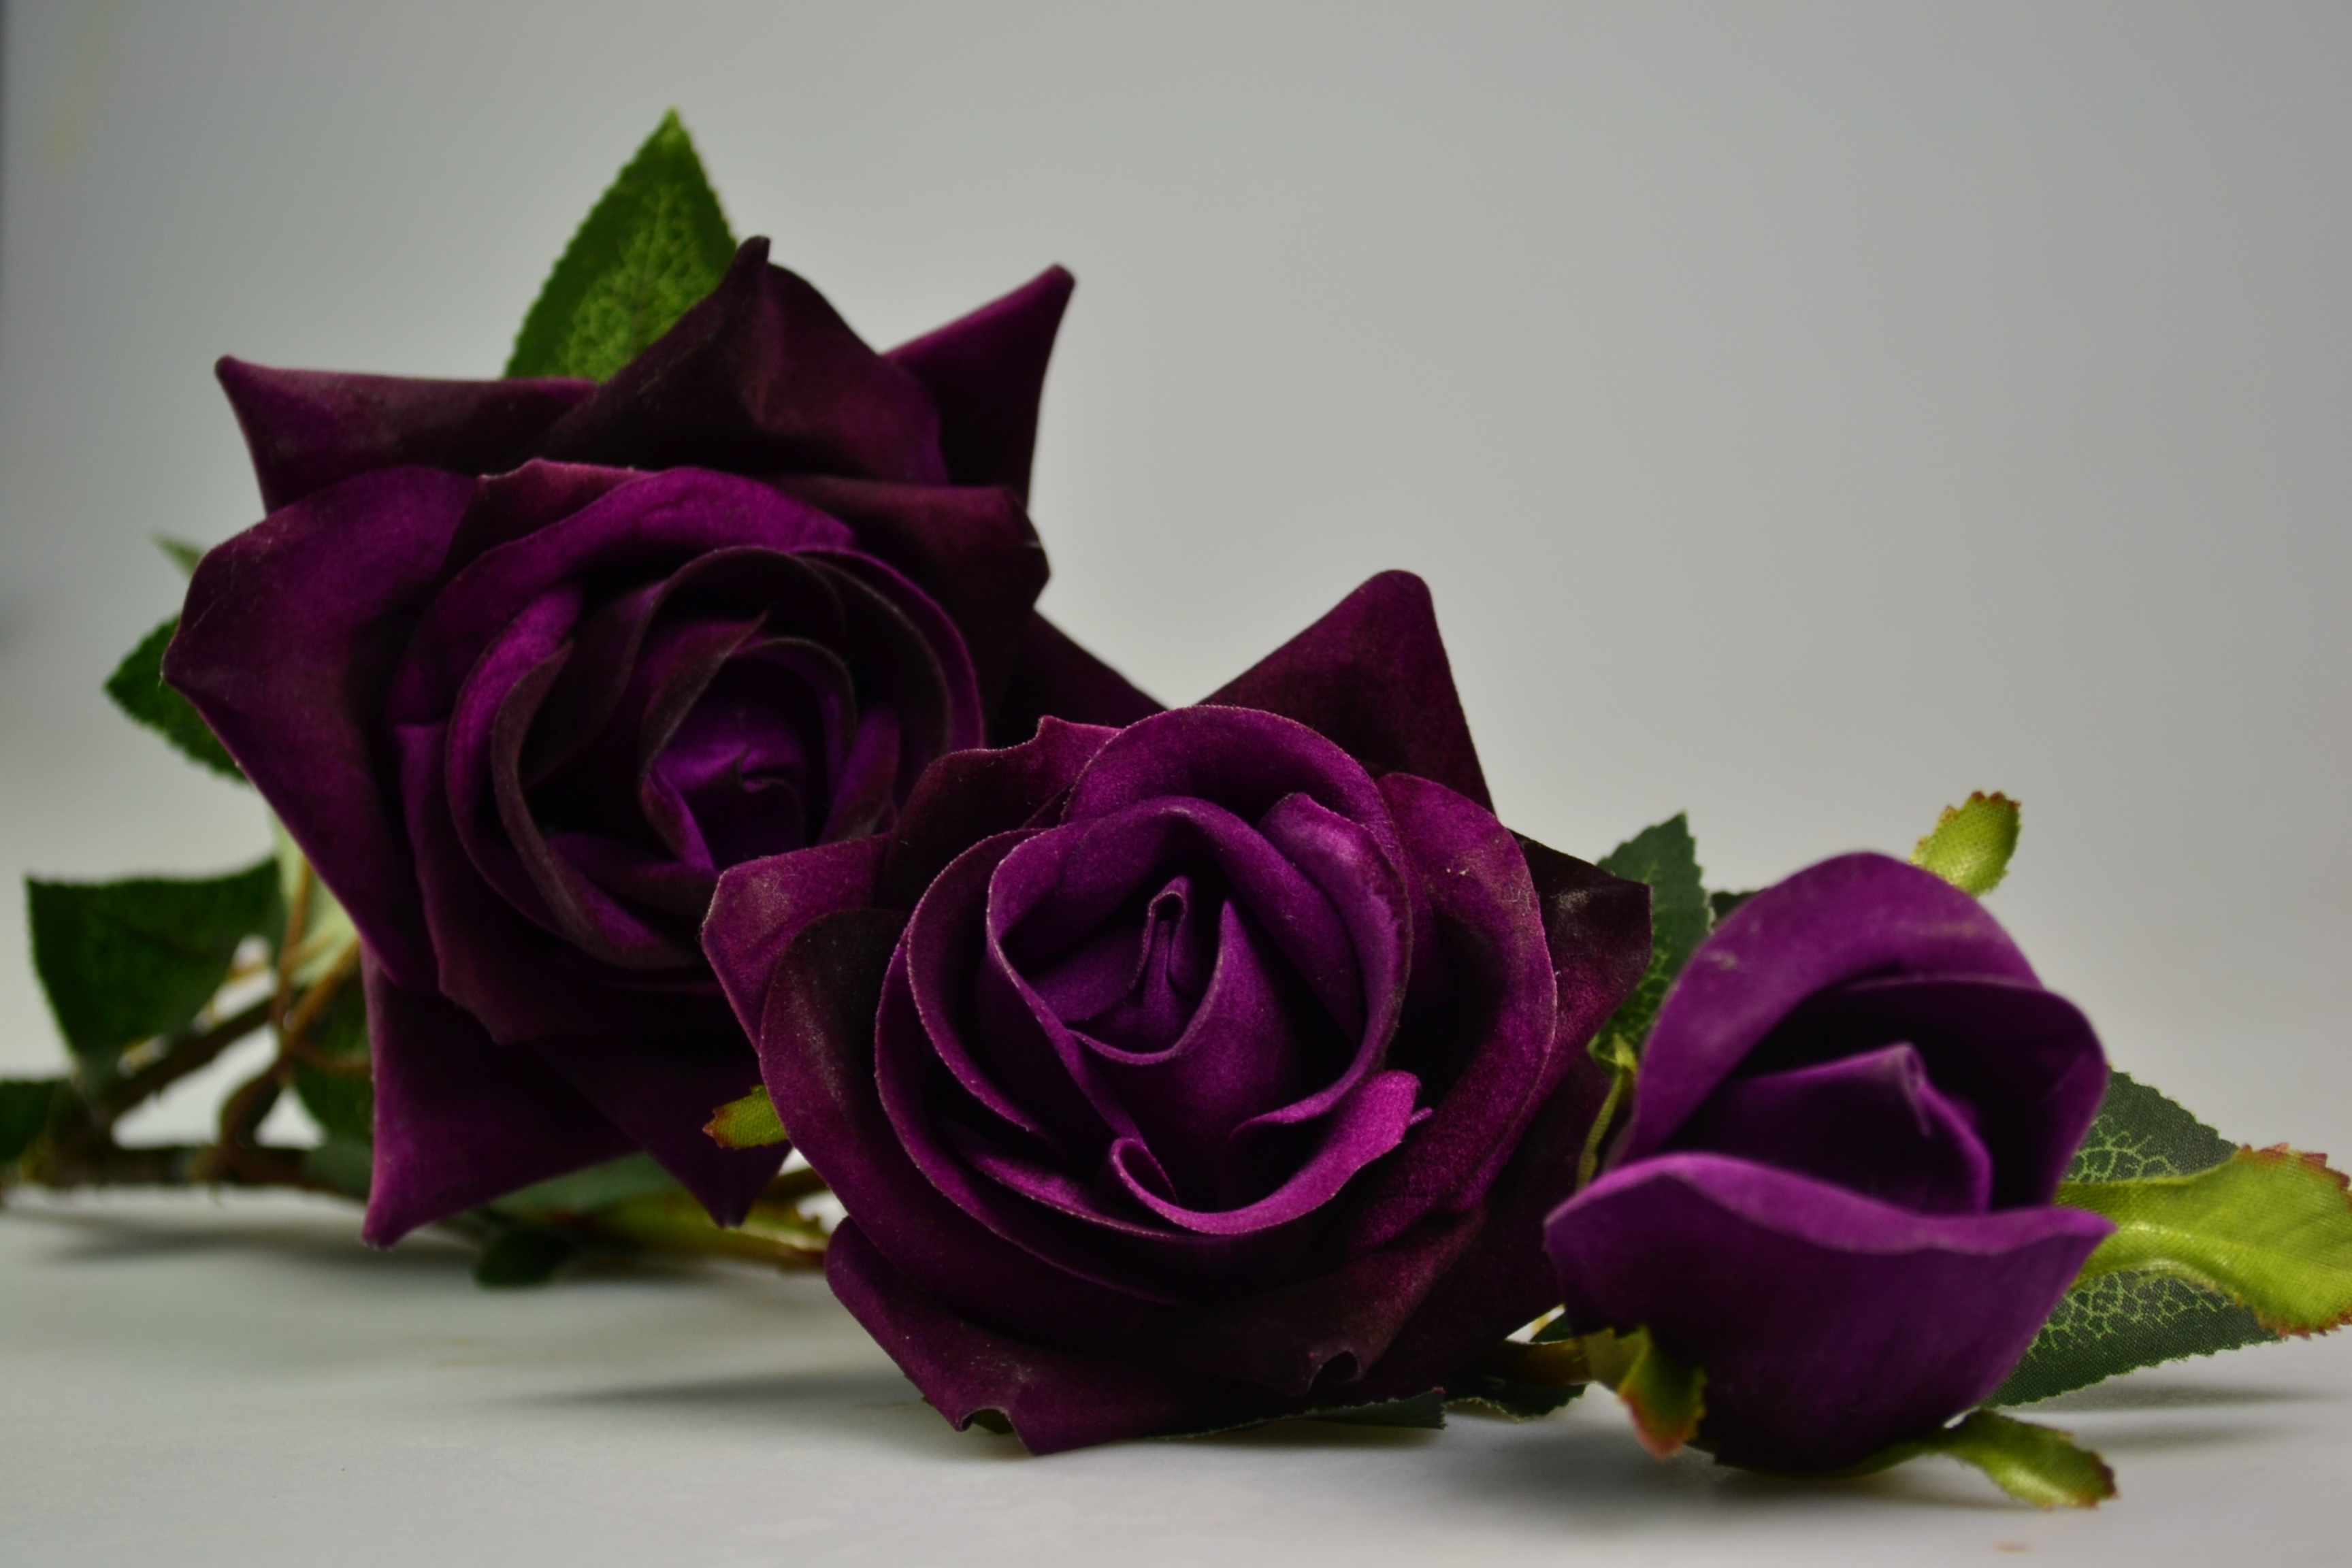
plant, flower, purple, petal, rose, pink, art, magenta, floristry, gray background, flowering plant, garden roses, rose family, flower bouquet, cut flowers, floral design, bluelover, land plant, flower arranging